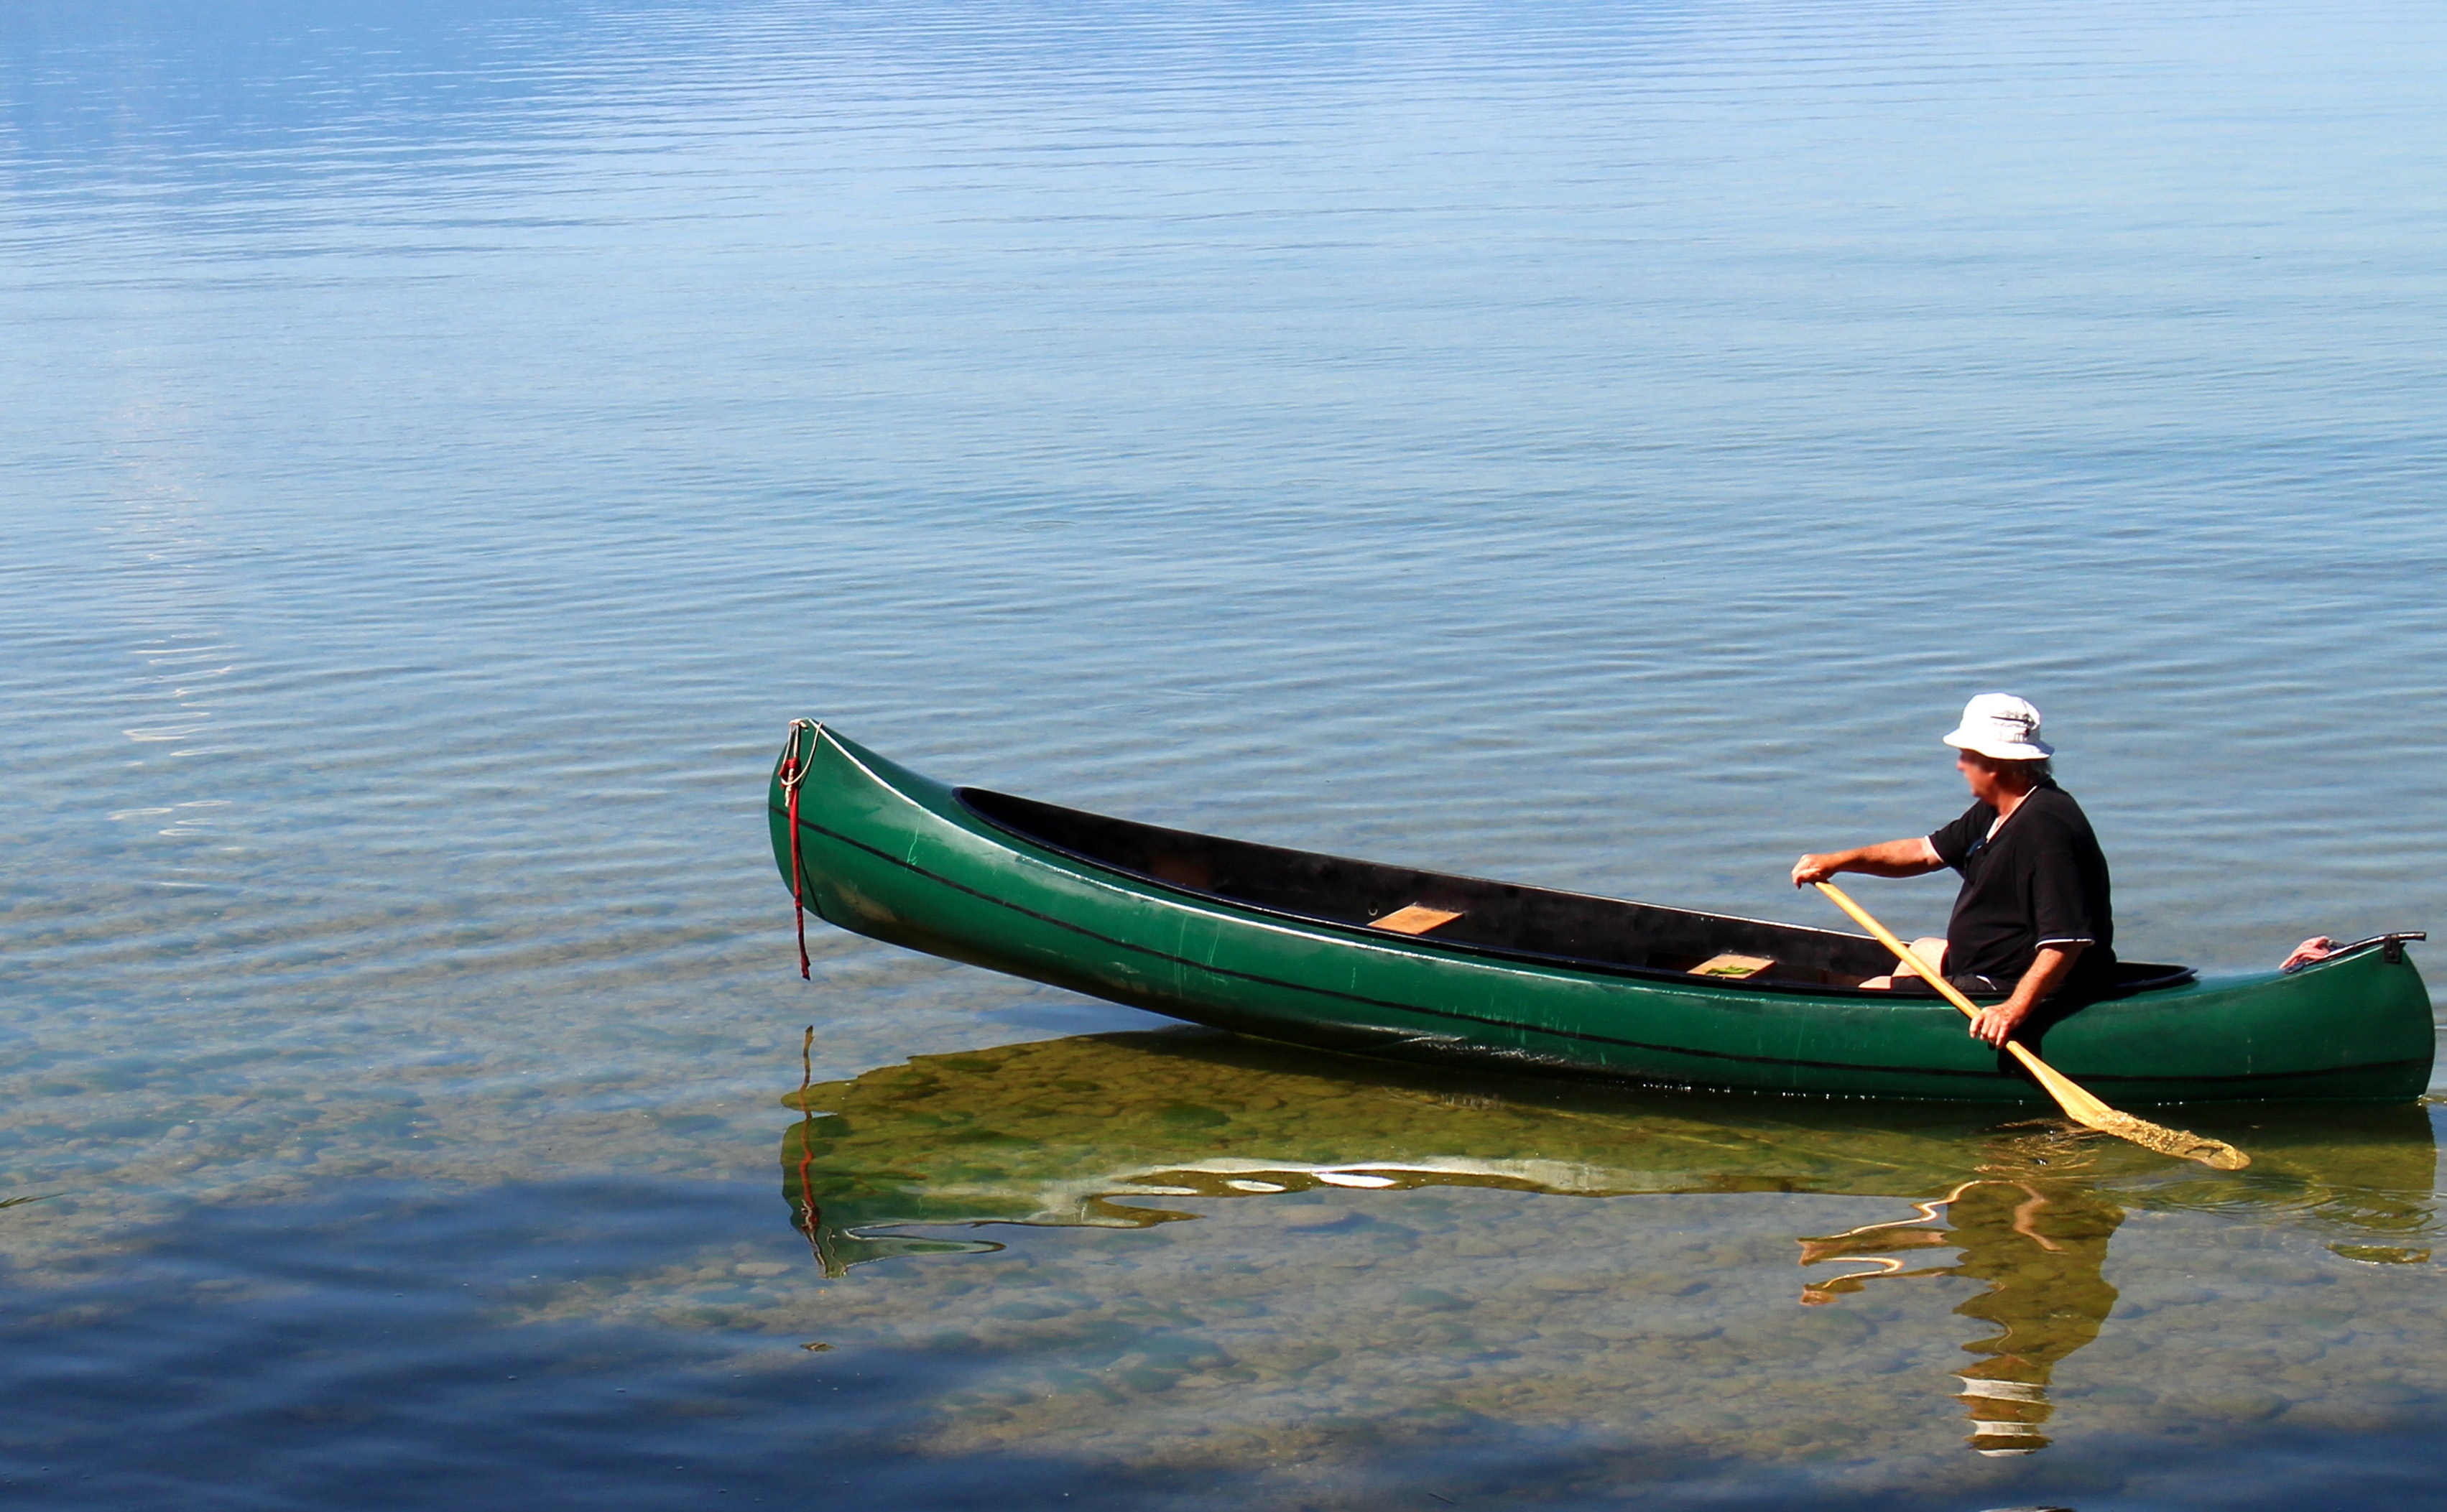
sea, water, boat, wave, canoe, paddle, vehicle, holiday, leisure, kayak, boating, watercraft, canoeing, recovery, dinghy, long tail boat, sea kayak, paddler, canoeist, watercraft rowing